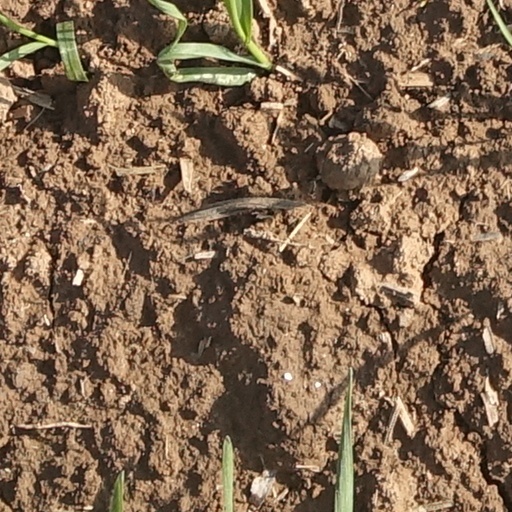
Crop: wheat